North–South Motorway

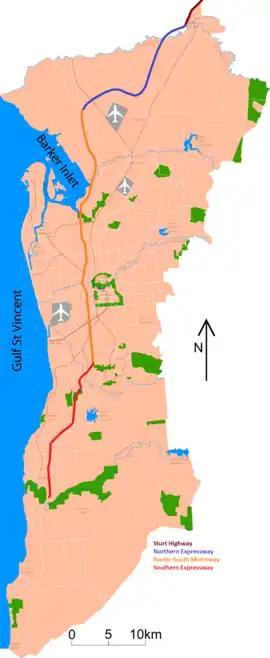
The planned extent of the North–South Motorway is shown in orange within Adelaide's north–south corridor

Plans for a motorway connecting South Road and the Northern Expressway surfaced in early 2008 when the Northern Expressway was awaiting construction; the "Northern Connector" would be an eight-lane motorway linking the Northern Expressway and South Road, with three intermediate interchanges. The project was proposed to include a major diversion in the main ARTC interstate rail line, which would run down the middle of the new motorway between Dry Creek, South Australia and Taylors Road at Waterloo Corner. The federal government proposed that it could be the state's first toll road.